Ella Hudson Day

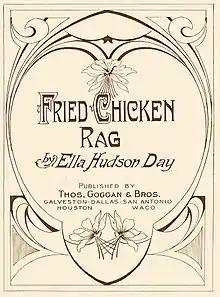
Ella Hudson Day's Fried Chicken Rag from 1912

Ella Hudson Day (born Luella Lucile Hudson; 1876 – November 4, 1951) was a ragtime musician from Texas best known for "Fried Chicken Rag." She also wrote a few works about Texas due to an "overflow of patriotism." She also stated, "I do not write music because I want to – I write it because I must get it out of my system and that seems the only practical way to do it."